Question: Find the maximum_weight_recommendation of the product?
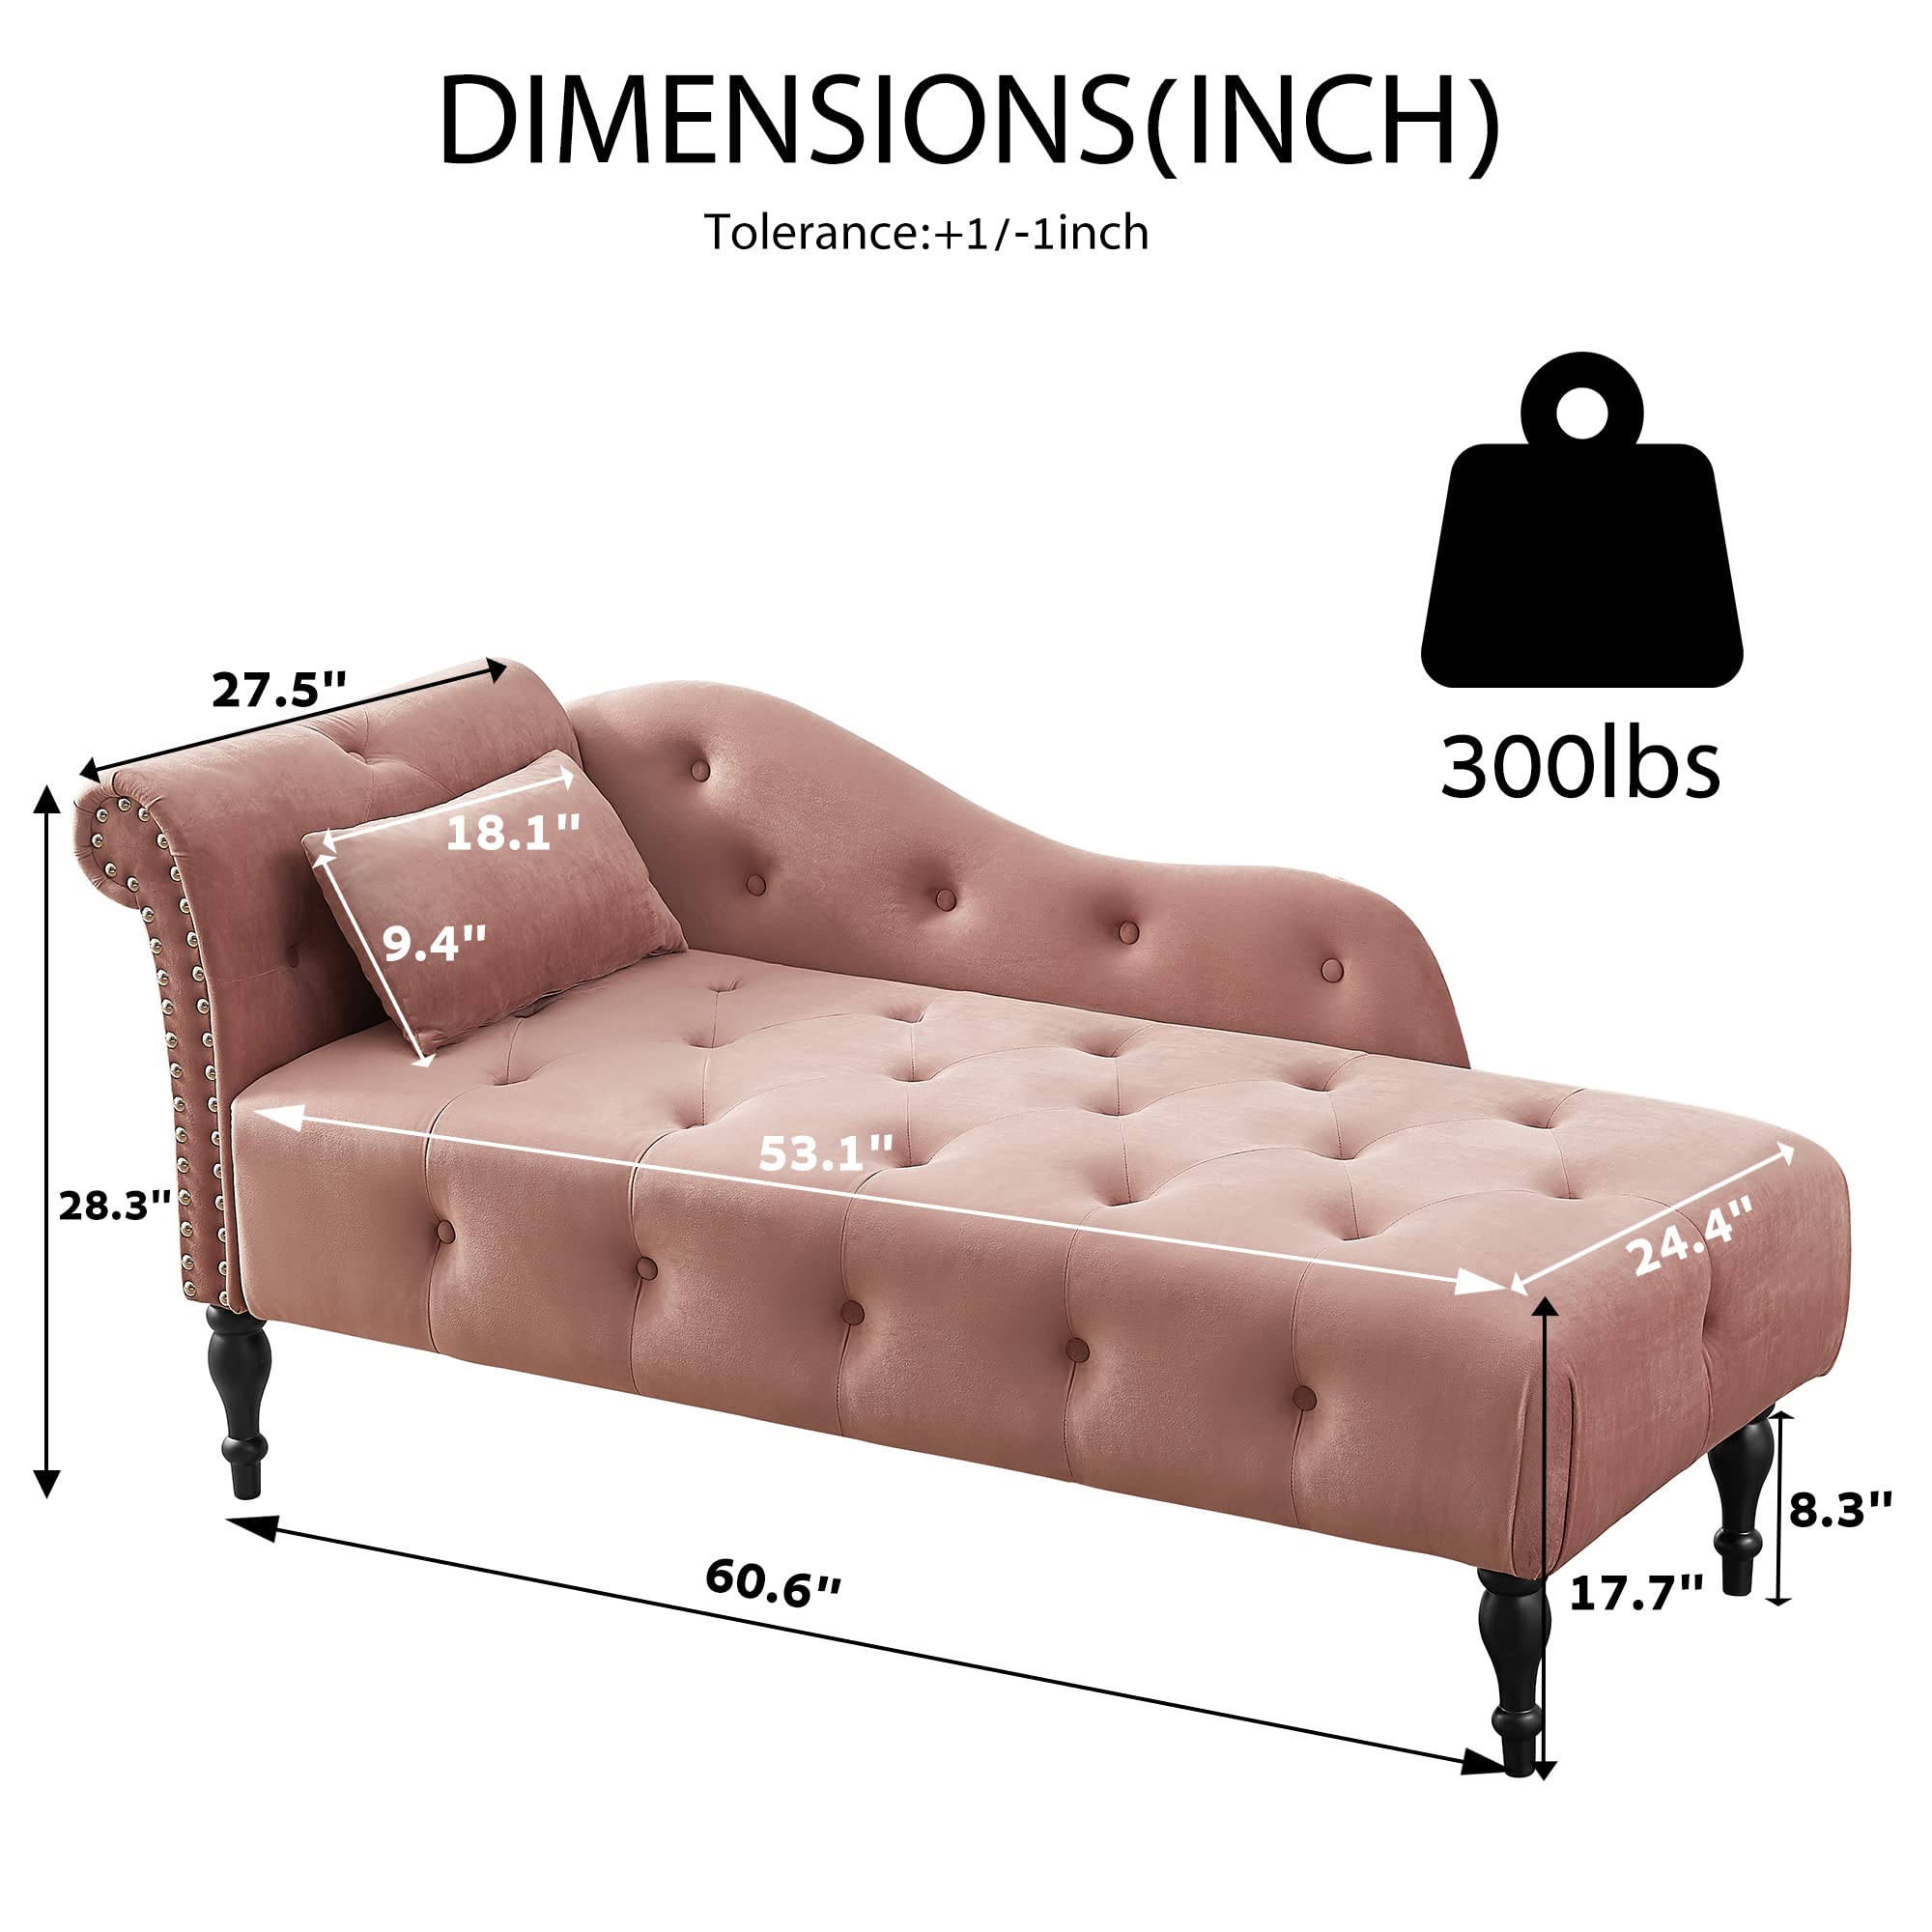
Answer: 300 pound